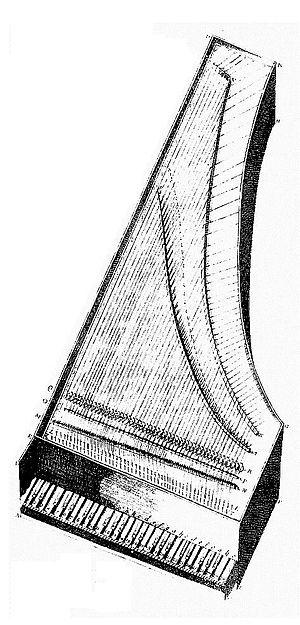
Illustration tirée de l'Harmonie Universelle (Marin Mersenne - 1636)
L'histoire du clavecin est, en tant que telle, une science récente car aucun traité d'ensemble sur ce sujet n'a été rédigé avant la période moderne. Elle s'appuie sur une iconographie et des documents écrits épars et disparates et sur l'étude des instruments anciens, souvent profondément altérés au cours de leur existence et aujourd'hui conservés dans les musées et les collections privées ; si nombre d'entre eux sont signés, datés et susceptibles d'un suivi dans les archives, beaucoup d'autres sont anonymes et ouvrent encore un vaste champ d'investigation aux experts.